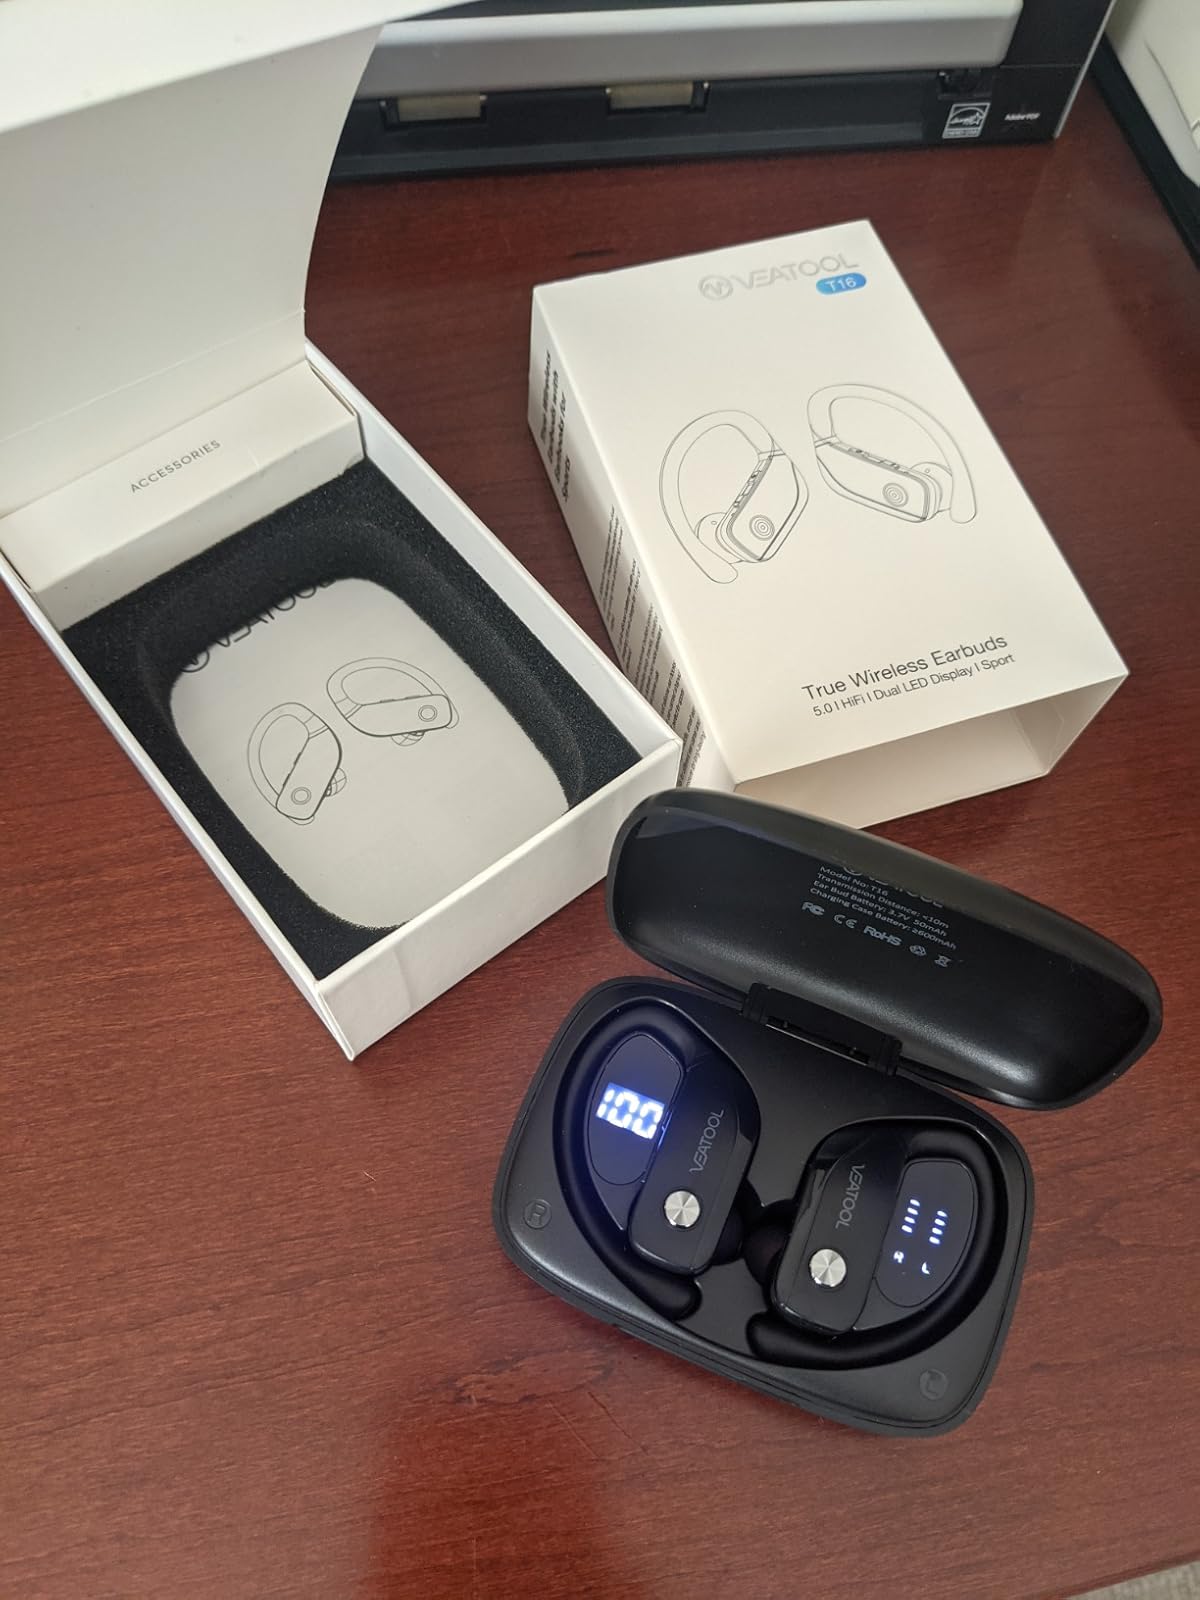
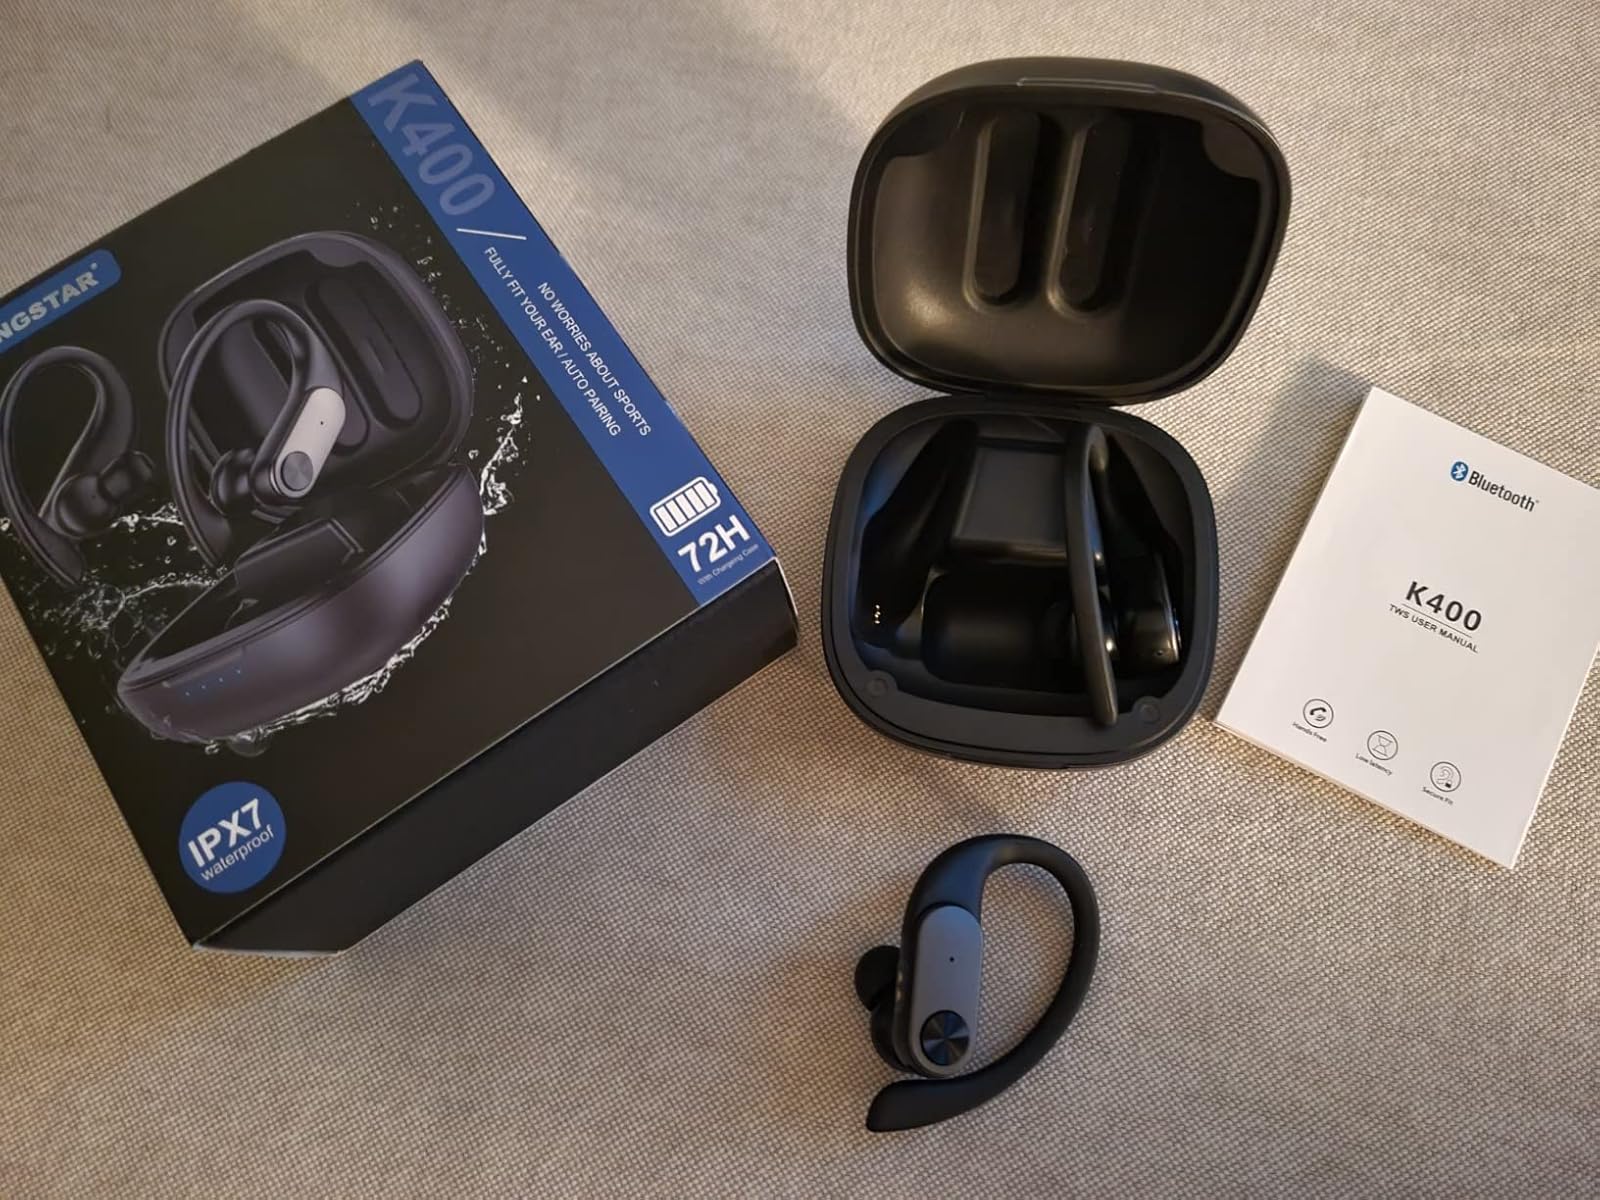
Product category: earbuds
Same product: no